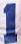
Number: 1